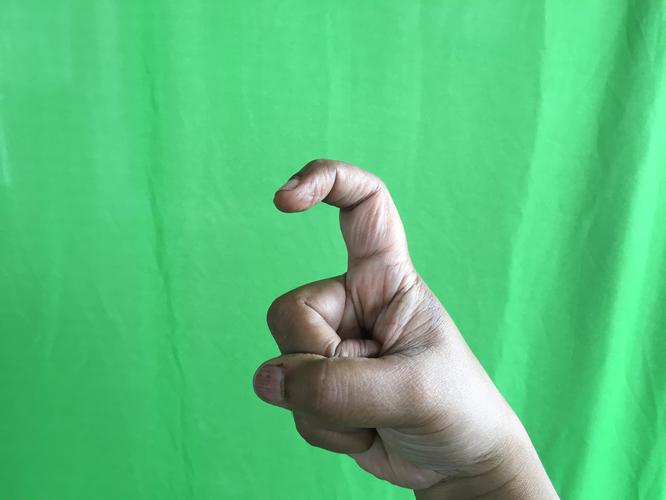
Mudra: Tamarachudam
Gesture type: single_hand